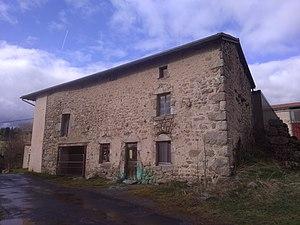
Ferme traditionnelle à Craponne sur Arzon
Craponne-sur-Arzon est une commune française située dans le département de la Haute-Loire en région Auvergne-Rhône-Alpes.